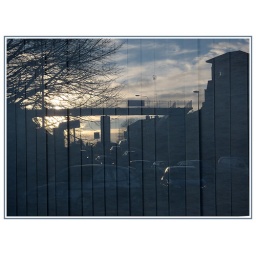
Through a glass darkly!  Sunset over Hibel Road seen as a reflection in the accountant's window which has vertical blinds.